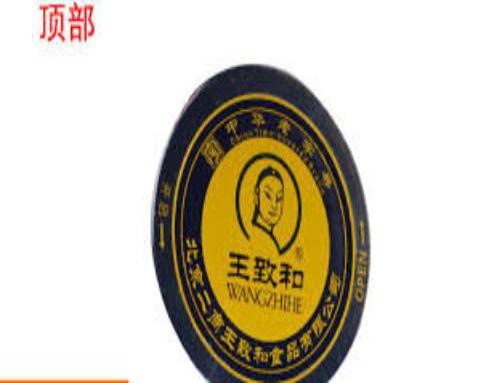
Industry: Food